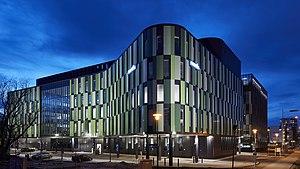
Ramboll oy ou Ramboll finland est la filiale finlandaise du groupe Ramboll de conseil en ingénierie.
Espoo est la deuxième ville de Finlande. Bordant Helsinki à l'ouest, son centre est distant de seulement 15 kilomètres du centre-ville de la capitale. 8,9 % des habitants de la ville sont de langue suédoise, 5,2 % sont allophones. Espoo fait partie, avec Helsinki, Vantaa et Kauniainen, du Grand Helsinki qui regroupe un million d'habitants.